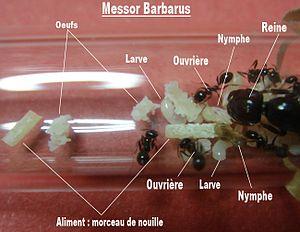
L’élevage des fourmis consiste au maintien de façon pérenne de l’ensemble ou d'une partie des différentes castes de fourmis d’une colonie dans un milieu artificiel. L’élevage de fourmis est réalisé dans des laboratoires de recherche ou par des amateurs comme loisir.
Messor barbarus est une espèce de grandes fourmis de la sous-famille des Myrmicinae. Elle est monogyne, même si des cas de polygynie ont été reportés en captivité. La fondation est indépendante.